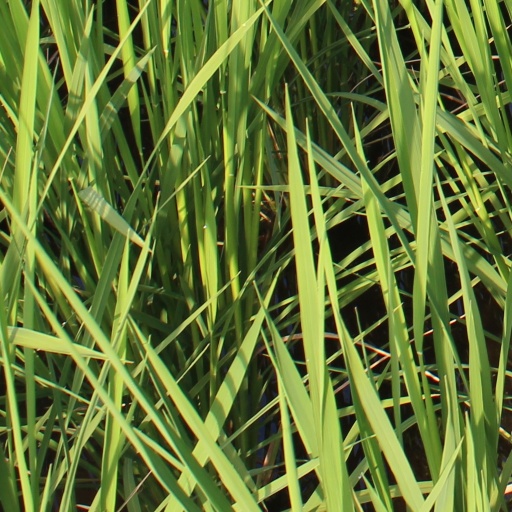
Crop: rice